J. R. Aspelin

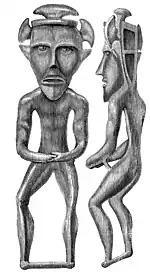
Copper figure found in the village of Varzuga by Aspelin

He graduated from the University of Moscow and conducted excavations in Russia where Finns may have lived. He then traveled to Germany, France, Poland, and the Baltics to research Finnish communities there as well. In 1875, with this research, he published his first dissertation, "Suomalais-ugrilaisen muinaistutkinnon alkeita" (English: "Fundamentals of Finno-Ugric Antiquities"). Within the book, he supported Matthias Castrén's idea that Finns came from the Altai Mountains and the steppes of the Yenisey, and migrated west towards the Urals during the Bronze Age. He also obtained a licentiate in 1876 and a PhD in 1877.